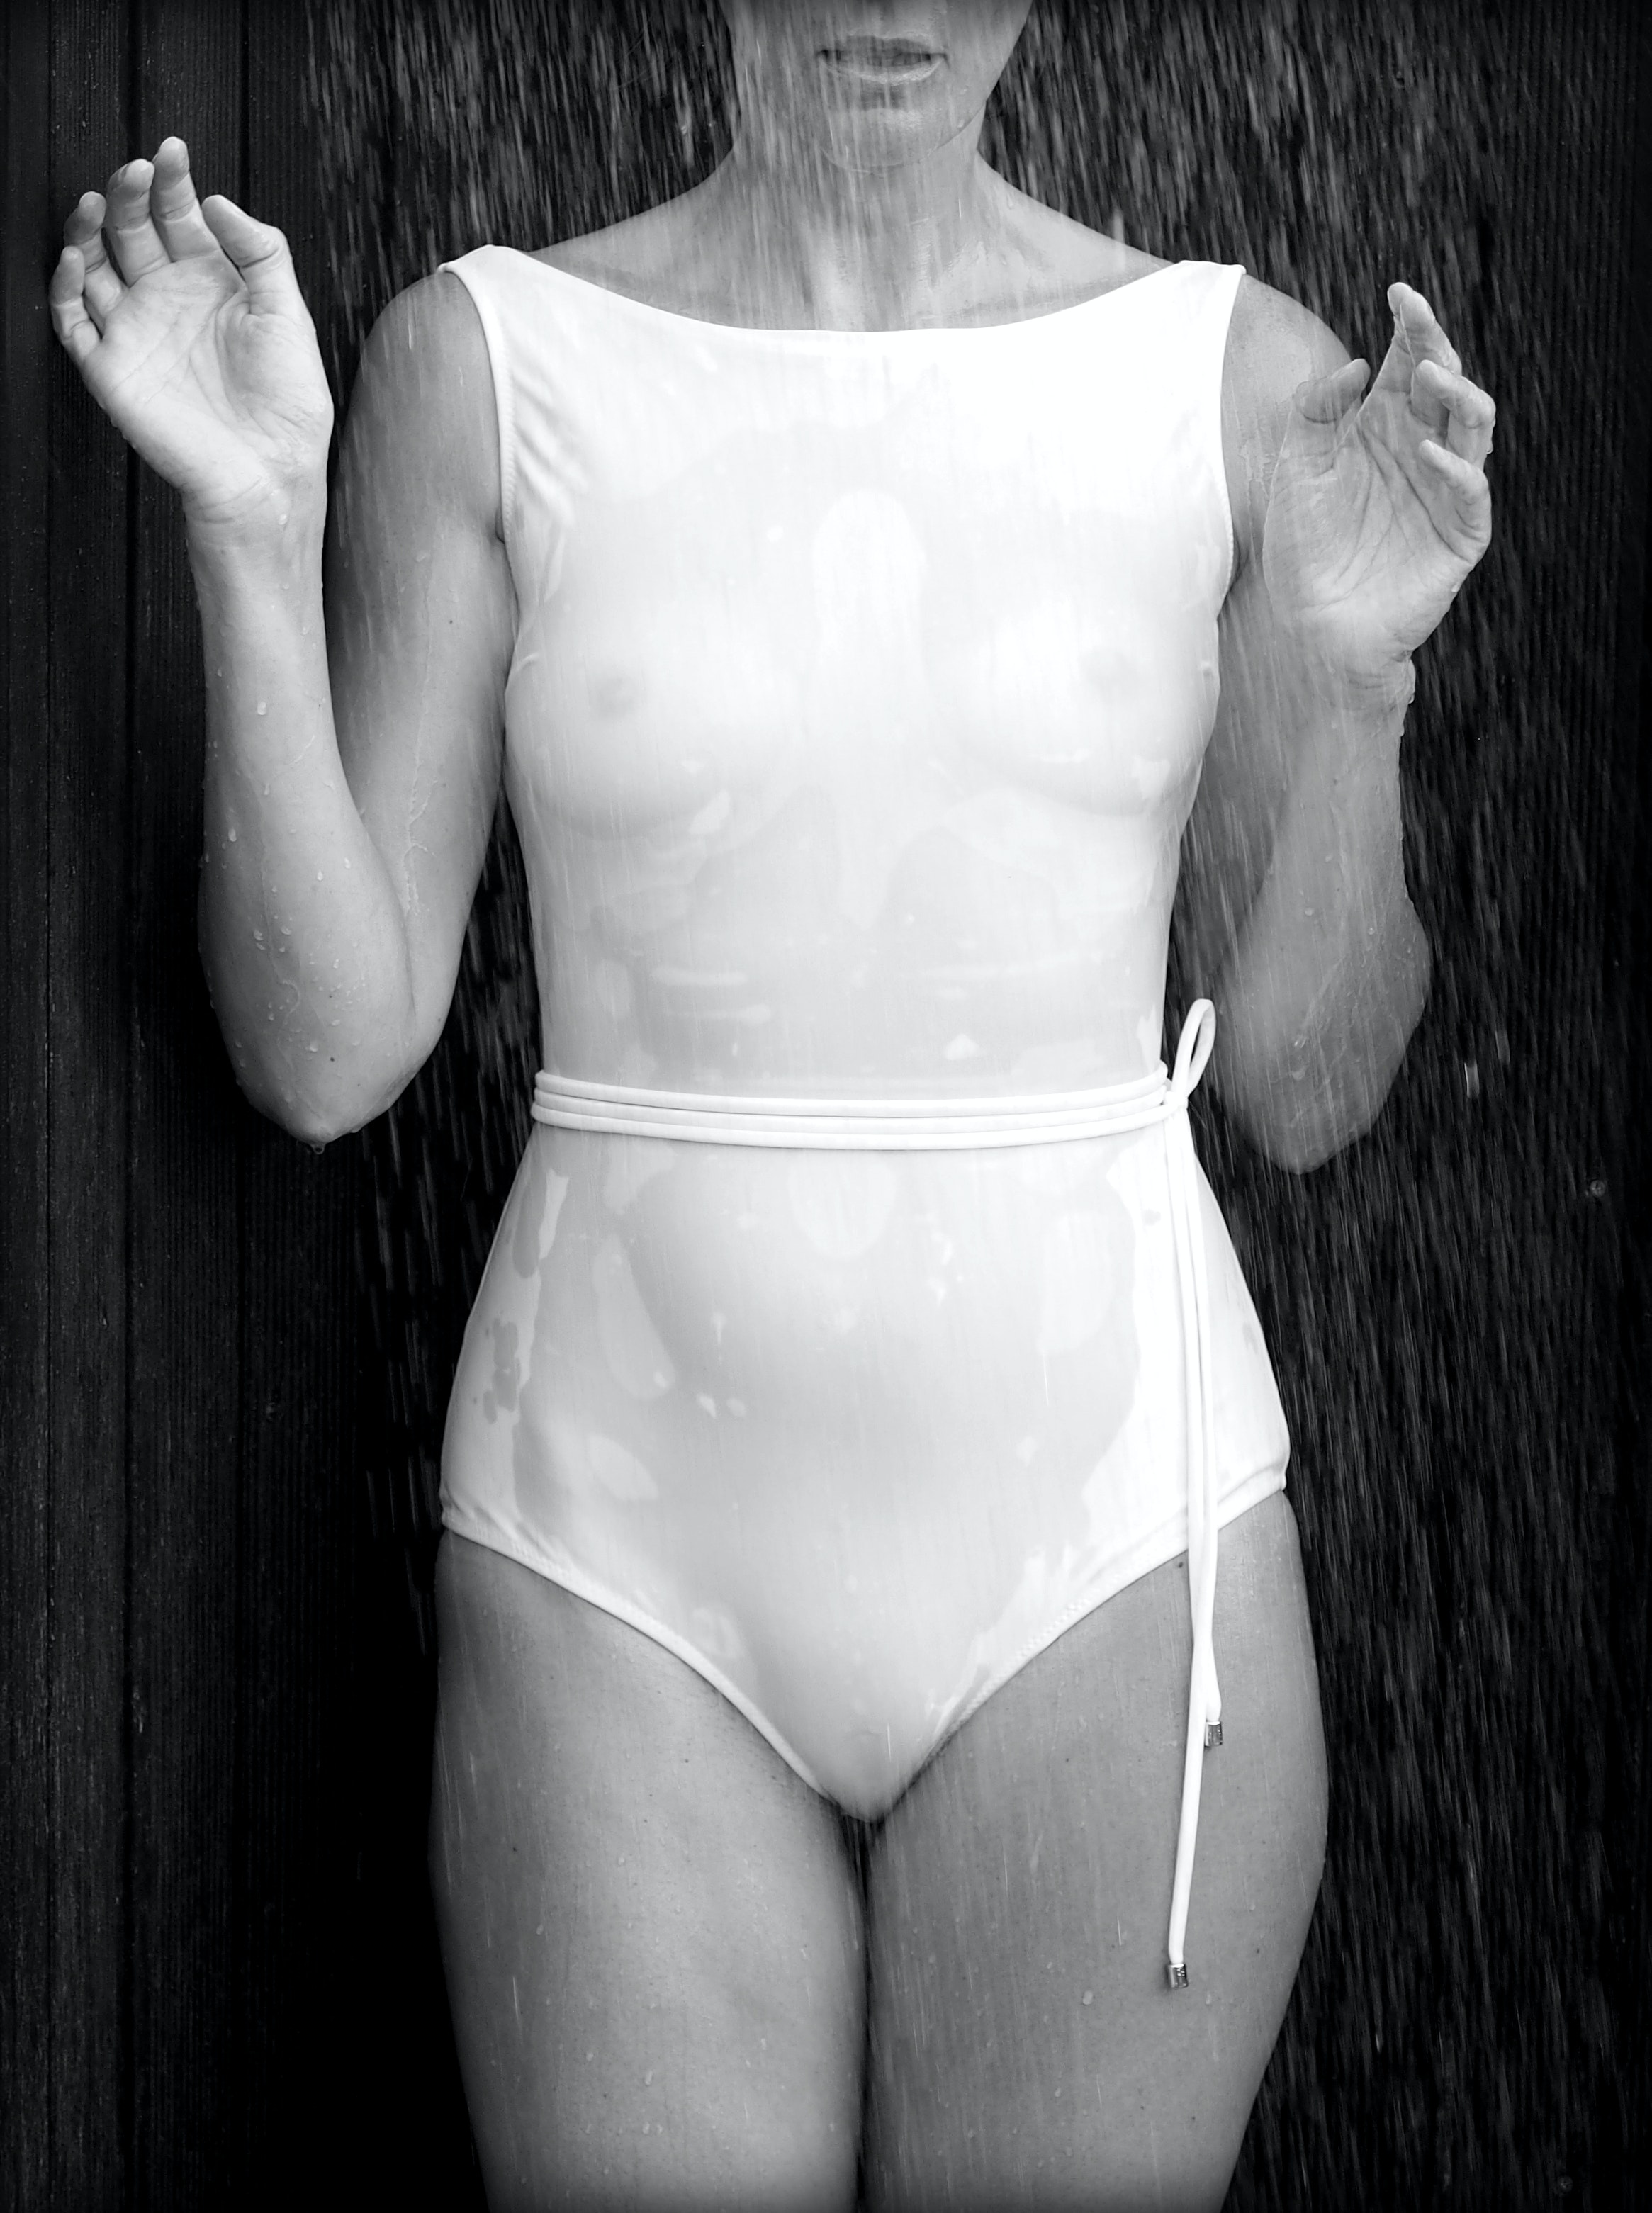
woman, joint, shoulder, arm, leg, white, muscle, black, neck, human body, standing, thigh, chest, style, waist, black and white, undergarment, trunk, abdomen, swimwear, elbow, human leg, underpants, art, monochrome photography, symmetry, monochrome, darkness, knee, briefs, Barechested, flesh, back, visual arts, sportswear, photography, mannequin